City of Clarence

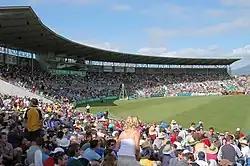
Bellerive Oval in the heart of Clarence, is one of Tasmania's premier sporting venues.

Residents of the City of Clarence are administered through three tiers of government, as part of the Australian federal government system. The City of Clarence is a Tasmanian local government area administered by the Clarence City Council. Local authority, responsible for provision of such services as roads, libraries and planning permissions rests with the Clarence City Council.